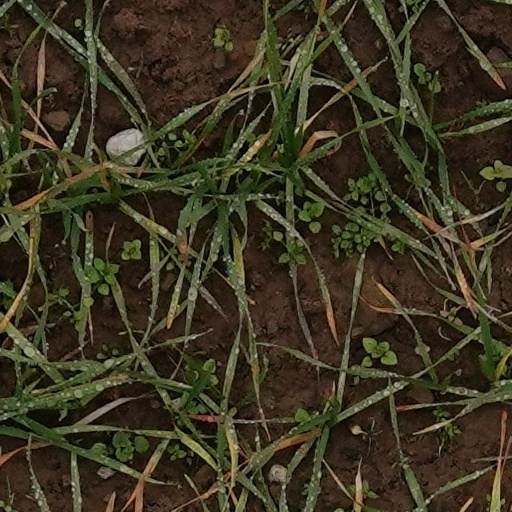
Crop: wheat